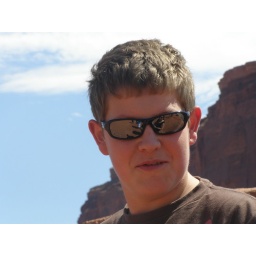
monument valley near the grand canyon  - it was so hot and so beautiful!!